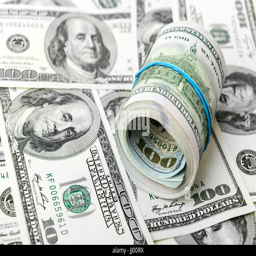
roll of dollars on a background of dollar bills